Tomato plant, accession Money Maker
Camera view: tilt-top (135 deg); turntable rotation: 60 degrees
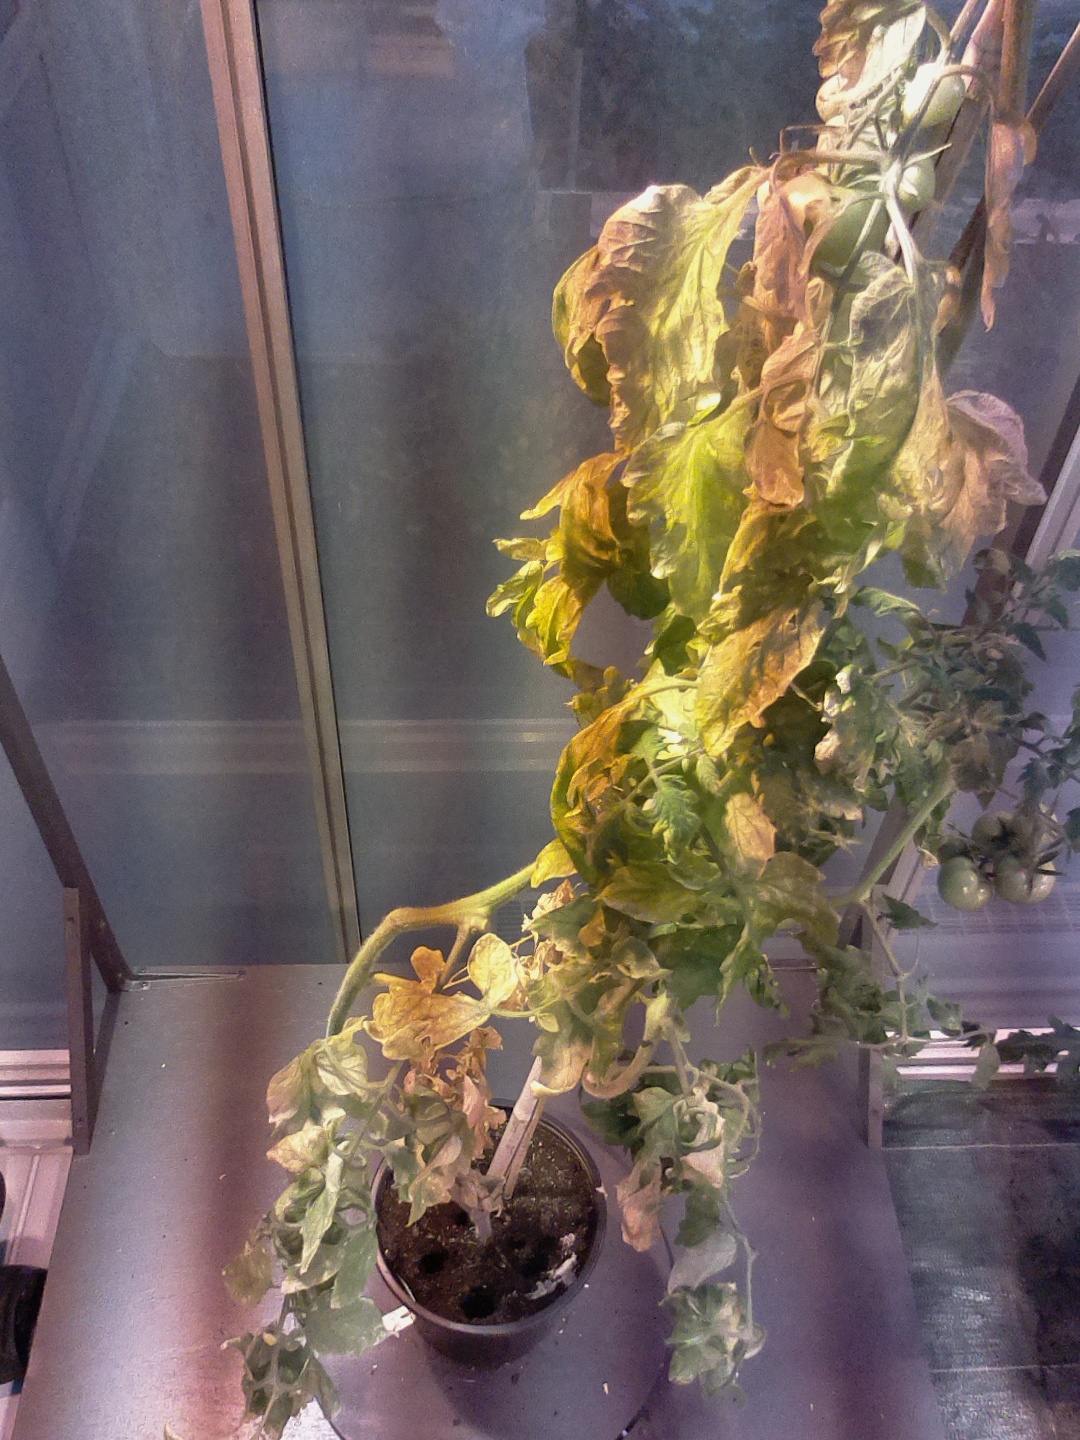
BBCH growth stage 79: 90% -100% of final fruit size